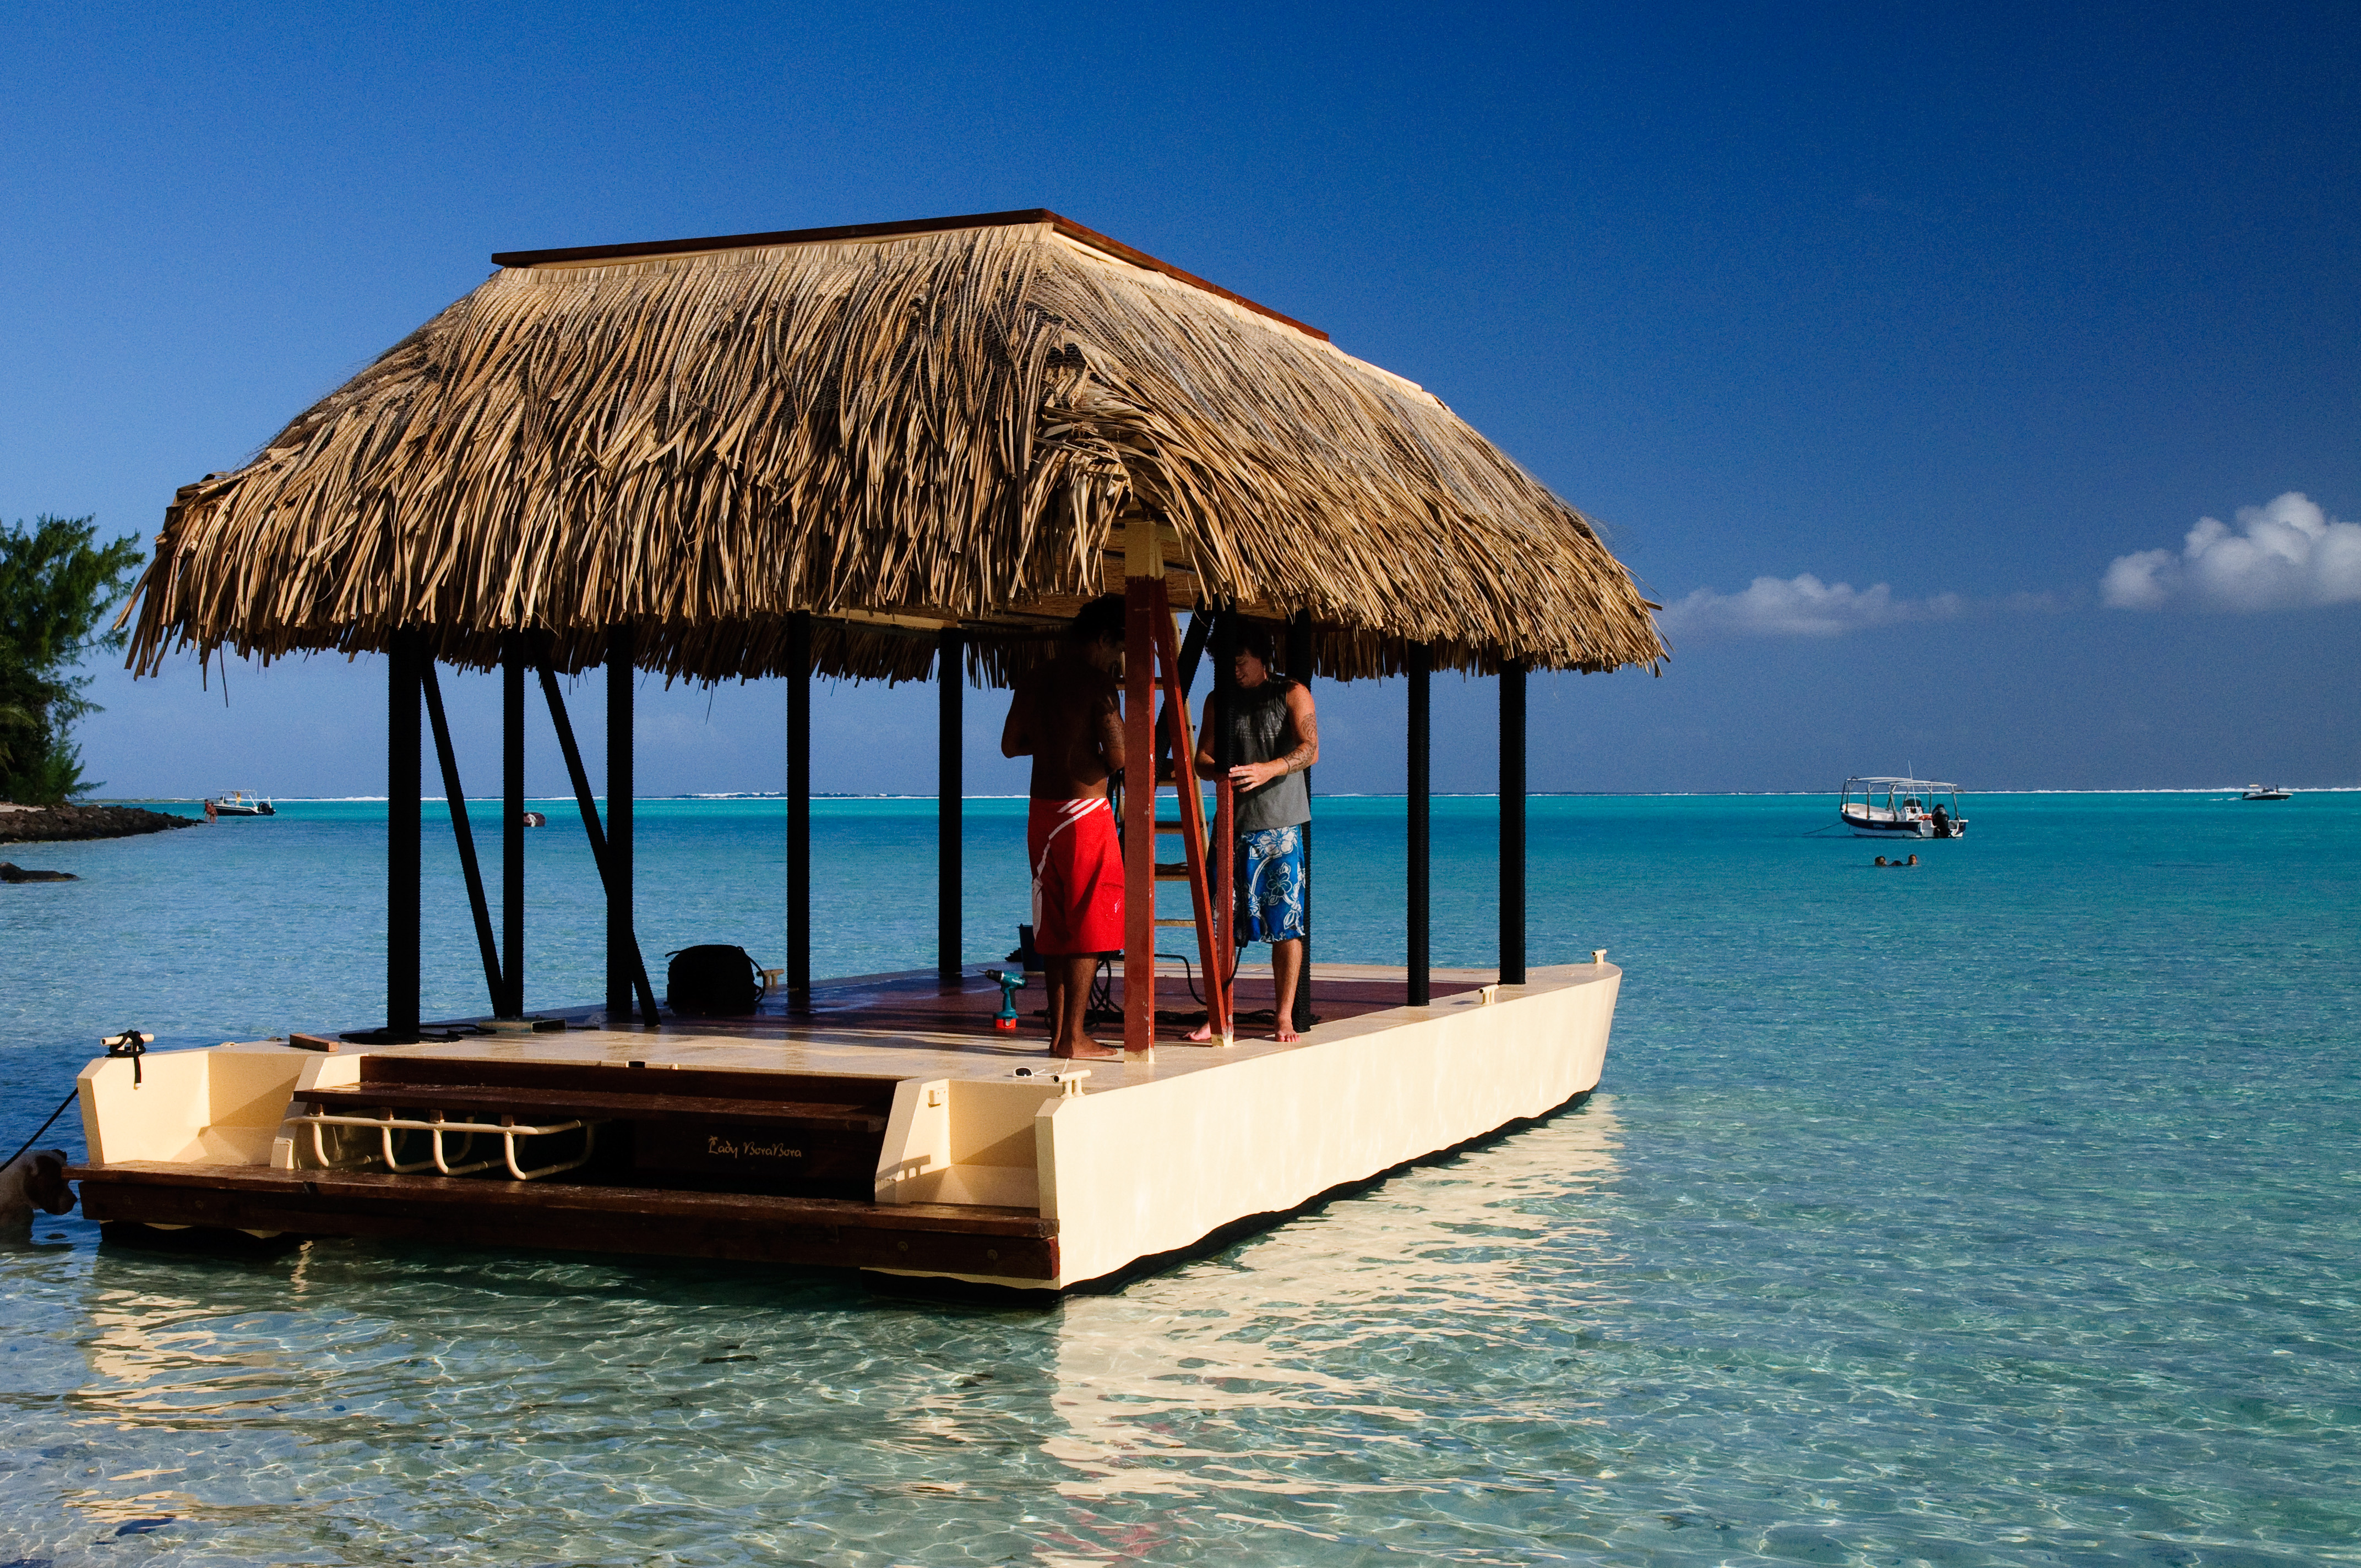
beach, sea, coast, ocean, vacation, vehicle, lagoon, bay, island, nikon, resort, caribbean, tropics, d300, polinesia